Amycos Satyrykos

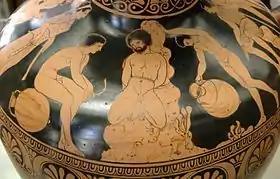
Amycus punished, red-figured Lucanian hydria, end of 4th century BC, Cabinet des Médailles

The Amycos Satyrykos is a fragmentary satyr play by the fifth-century BCE Athenian dramatist Sophocles.